Isla del Carmen (Baja California)

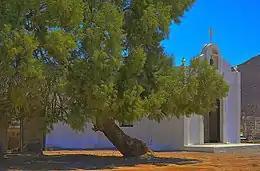
Isla del Carmen chapel

Isla del Carmen is an island of , located in the Gulf of California, in Loreto Municipality in the eastern portion of the state of Baja California Sur, Mexico. The island is protected within Loreto Bay National Park which is within the UNESCO ""Islands and Protected Areas of the Gulf of California"" Mexican World Heritage Site.